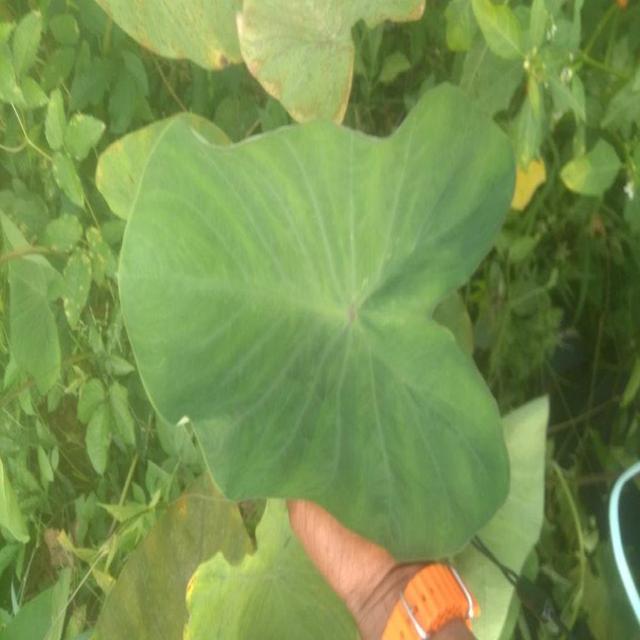
Label: Healthy